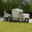
Label: truck